Cayetano Juárez

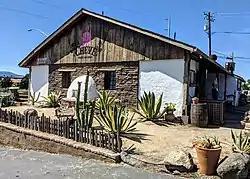
The Cayetano Juárez Adobe in Napa.

He spent the winter of 1837-1838 establishing herds of horses and cattle in the Napa Valley while living for safety with his family close to Mission San Francisco Solano in Sonoma, California. In his years of military service and public life in Sonoma, he established a close relationship with General Mariano Vallejo, the most powerful man of that community.